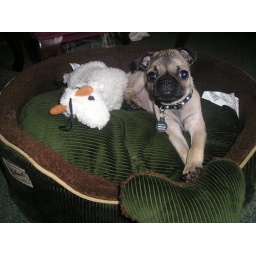
Luciano cute in bed